Montana capital referendum

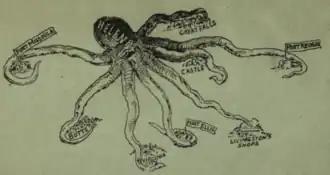
The back cover of "Helena's Social Supremacy", showing Helena as an octopus grasping the other cities

Both Helena and Anaconda were problematic cities for voters. Where Helena, as the temporary capital, had been embroiled in political dysfunction, Anaconda was perceived as a working-class, industrial city under the control of Marcus Daly and his corporations.